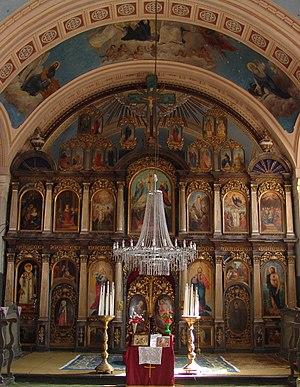
Nikola Aleksić était un peintre serbe.
L'église de la Transfiguration d'Elemir est une église orthodoxe serbe située à Elemir, dans la province autonome de Voïvodine, sur le territoire de la Ville de Zrenjanin et dans le district du Banat central en Serbie. Elle est inscrite sur la liste des monuments culturels protégés de la République de Serbie.